East Bundaberg Water Tower

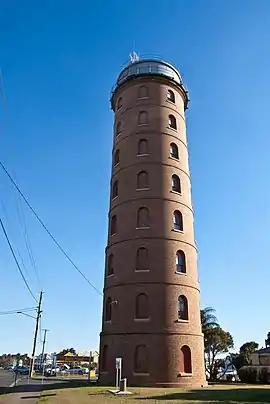
East Bundaberg Water Tower, 2011

East Bundaberg Water Tower (a.k.a. the East Bundy Water Tower) is a heritage-listed water tower at 17 Sussex Street, Bundaberg East, Bundaberg Region, Queensland, Australia. The tower is the only circular brick water-tower in Queensland and was designed by James Baillie Henderson and built from 1901 to 1902. It was added to the Queensland Heritage Register on 21 October 1992.